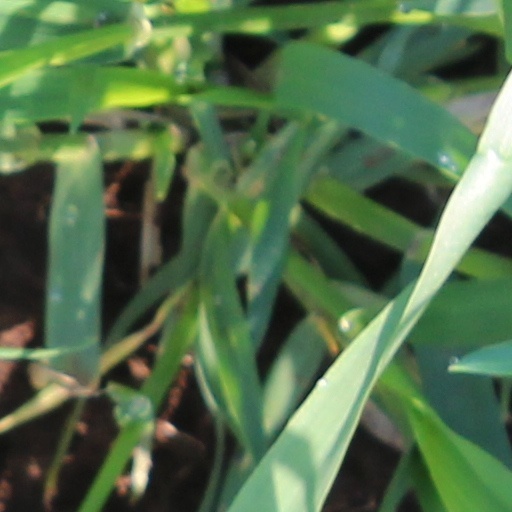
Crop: wheat